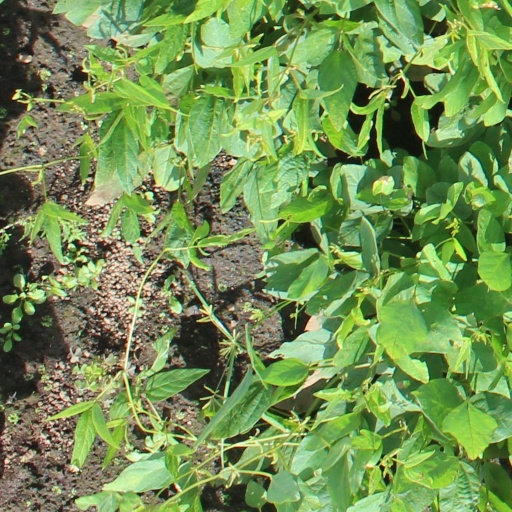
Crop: soybean